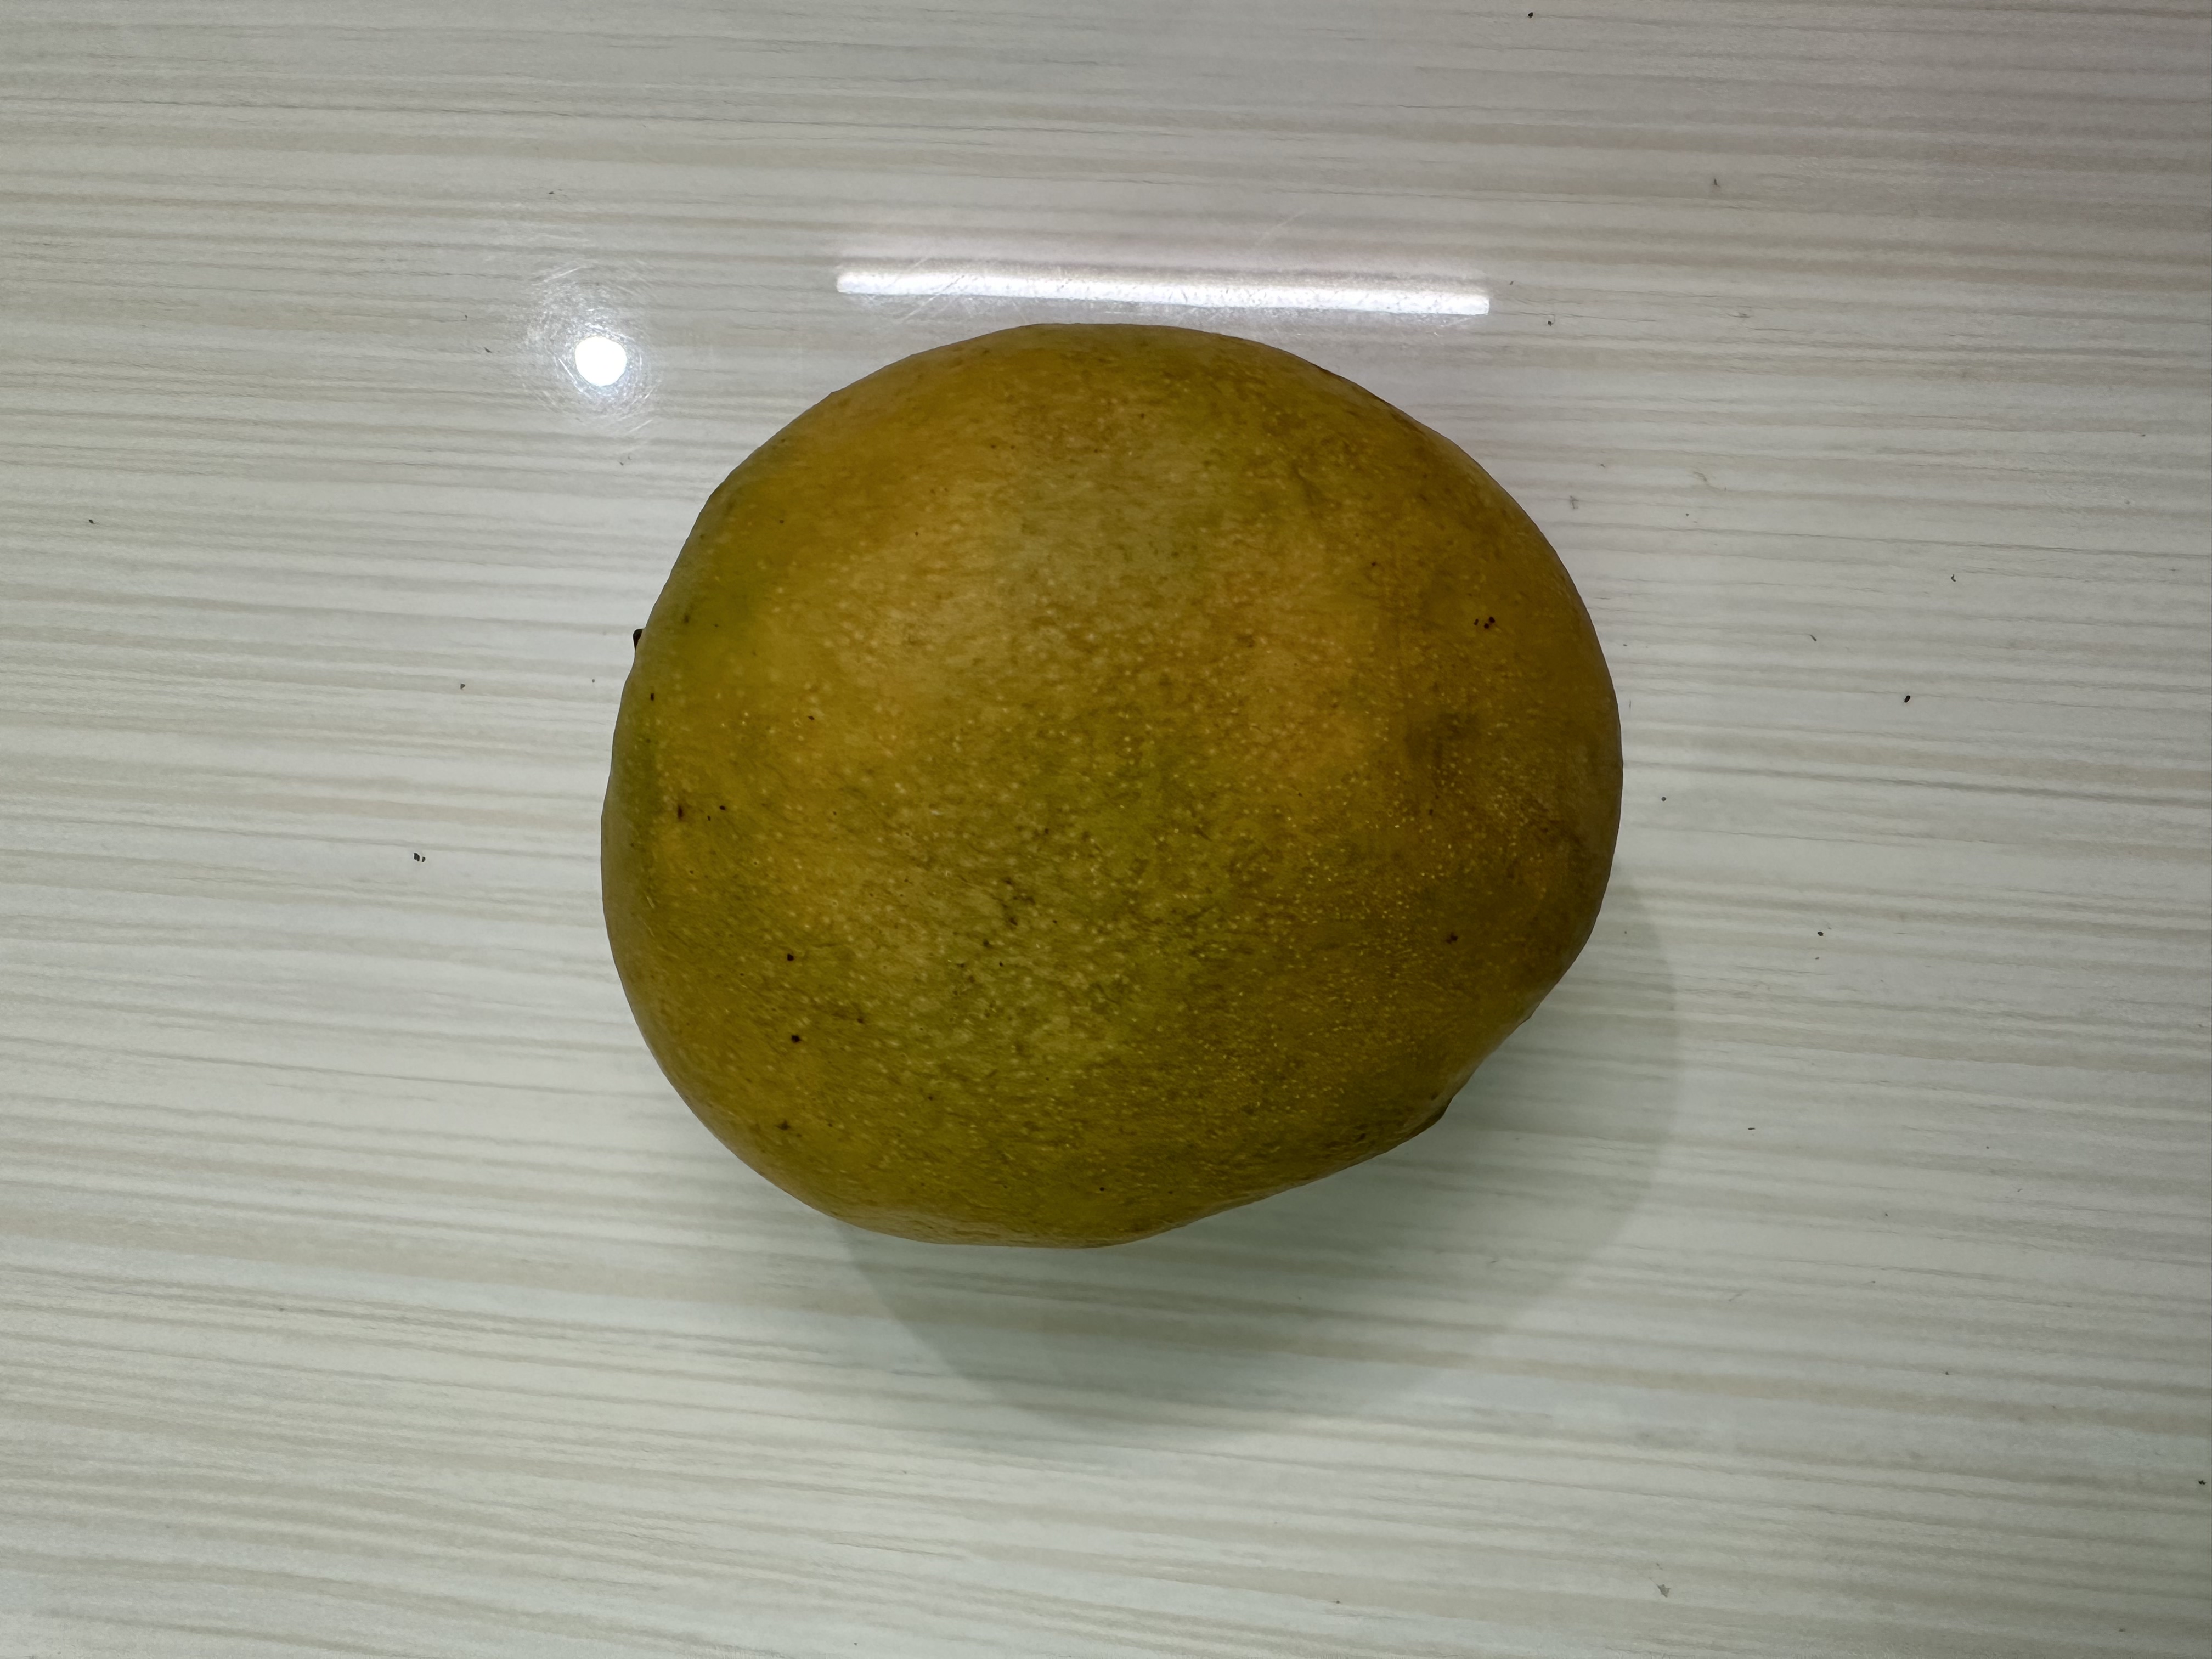
Mango variety: Bari-4